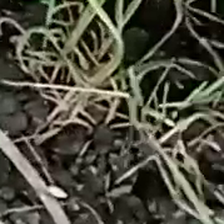
Weed species: Harali_(Cynodon_dactylon)